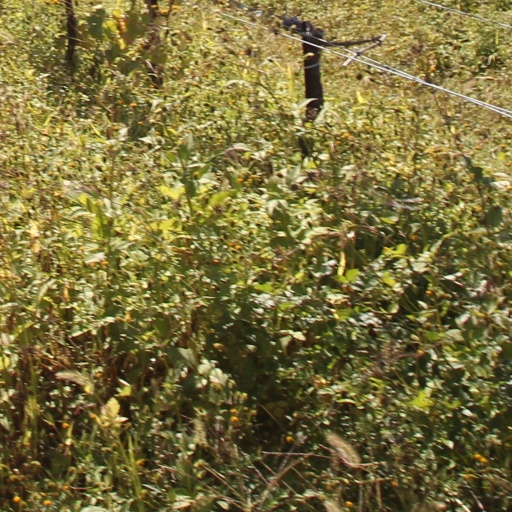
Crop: grape